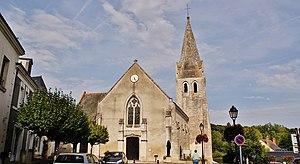
église St Antoine
Cet article recense une partie des monuments historiques d'Indre-et-Loire, en France.
Cet article recense les monuments historiques français classés en 1959.
Thilouze est une commune française du département d'Indre-et-Loire, dans la région Centre-Val de Loire.